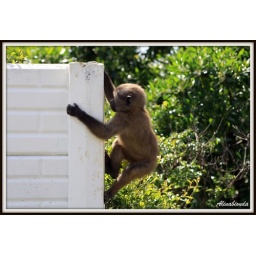
A baboon's cub is climbing over the wall of an house (Cape Town).